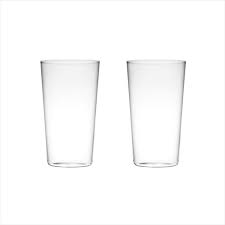
Label: glass